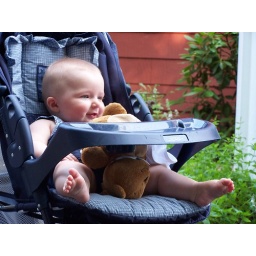
best seat in the house